Louise Howard (psychiatrist)

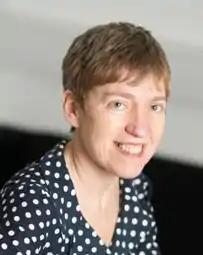
King's College portrait, 2013

Louise Michele Howard is a British psychiatrist. She is an Emeritus Professor of Women's Mental Health, King's College London. Howard's research includes medication in pregnancy, violence and health and the effectiveness and cost-effectiveness of perinatal mental health services. She is an Honorary Consultant Perinatal Psychiatrist with South London and Maudsley NHS Foundation Trust.